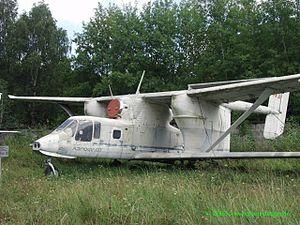
Le PZL M-15 est un avion à réaction polonais, de travail agricole, construit par WSK Mielec entre 1976 et 1981. Son nom officieux « Belphegor » se réfère à Belphégor, le fantôme du Louvre, de l'œuvre Belphégor ou le Fantôme du Louvre.